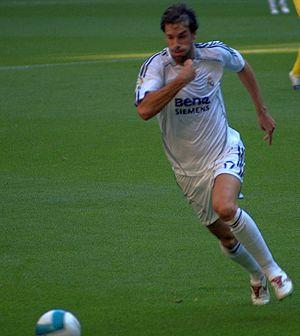
Rutgerus Johannes Martinus van Nistelrooij, dit Ruud van Nistelrooy, né le 1ᵉʳ juillet 1976 à Oss, est un footballeur international néerlandais évoluant au poste d'attaquant du début des années 1990 à celui des années 2010.